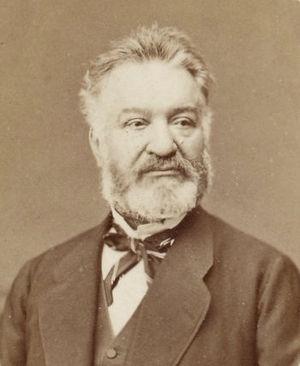
Portrait de Louis Veuillot vers 1870
Louis Veuillot est un journaliste et homme de lettres français né à Boynes le 11 octobre 1813 et mort à Paris le 7 mars 1883.
Marie-Bernarde Soubirous, plus connue sous le diminutif Bernadette, née le 7 janvier 1844 dans le département des Hautes Pyrénées à Lourdes et morte le 16 avril 1879 dans le département de la Nièvre à Nevers, est une jeune fille française qui a affirmé être témoin de dix-huit apparitions mariales à la grotte de Massabielle entre le 11 février et le 16 juillet 1858. Devenue religieuse, elle est canonisée en 1933.
Les apparitions de Lourdes sont des apparitions mariales manifestées à une jeune fille âgée de quatorze ans, Bernadette Soubirous. Celle-ci a déclaré qu'elle avait assisté à dix-huit apparitions d'une jeune fille se présentant comme étant l'Immaculée Conception.